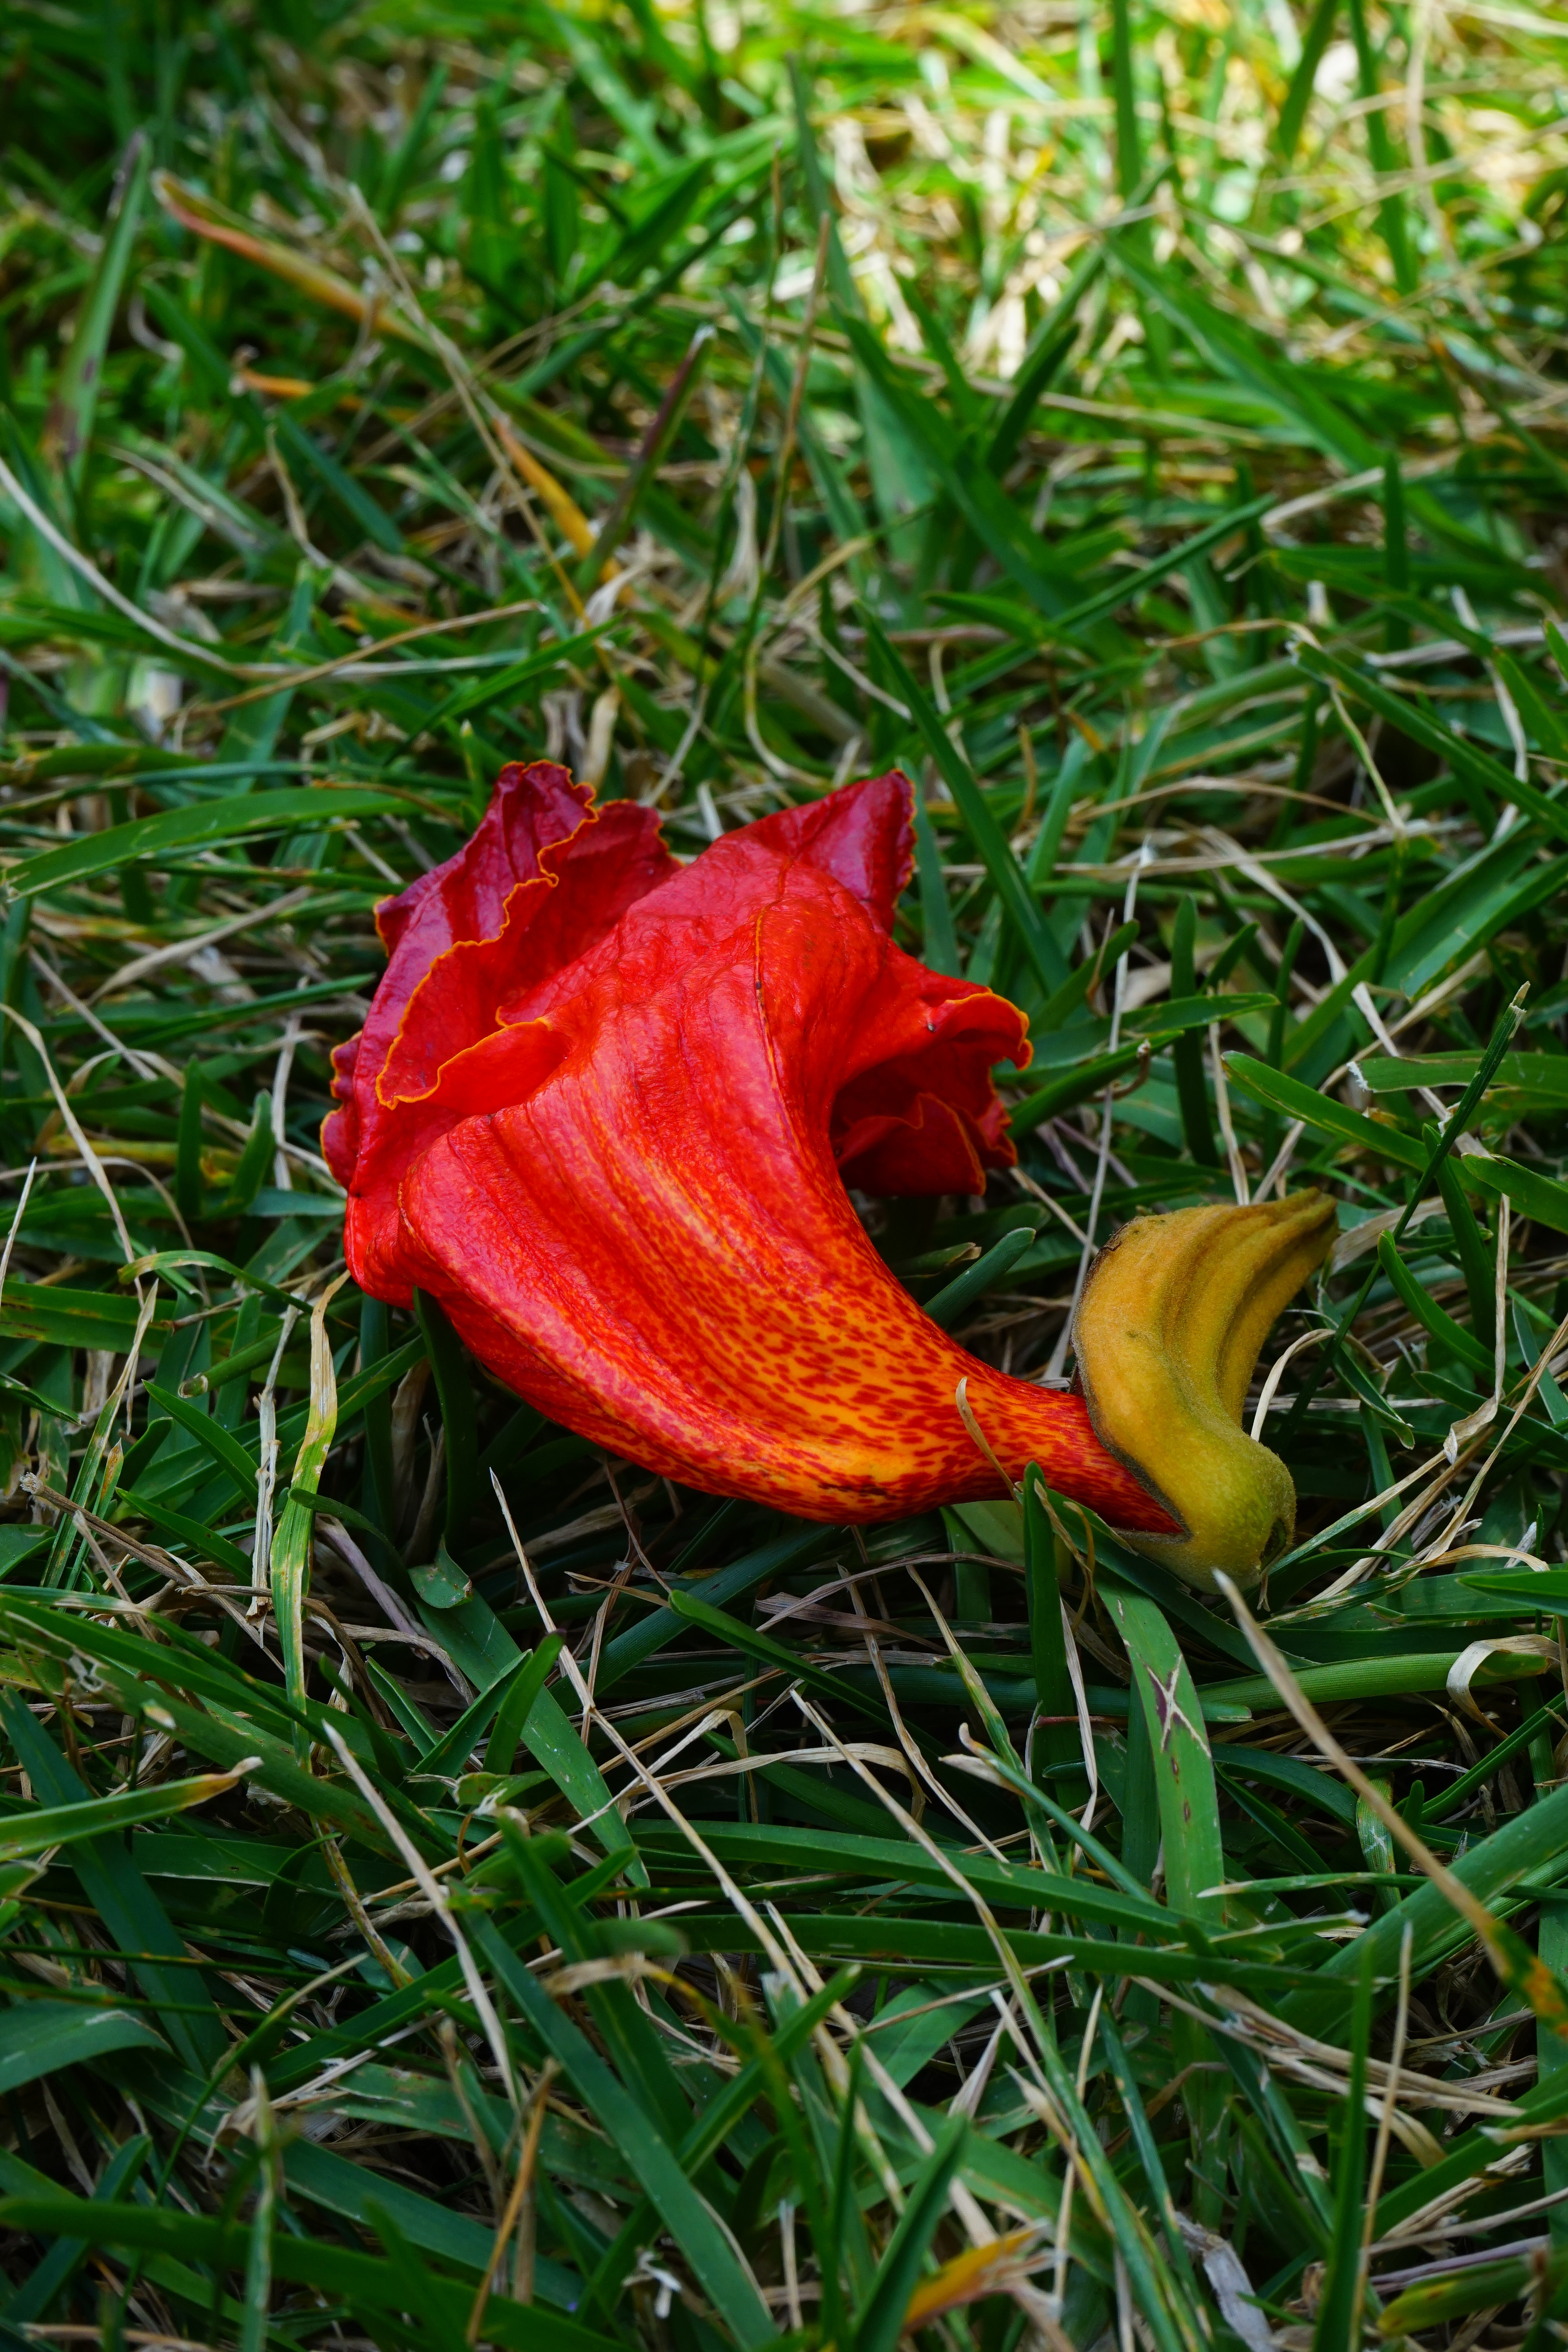
grass, plant, leaf, flower, petal, red, botany, flora, wildflower, flowers, tenerife, lily, daylily, macro photography, canary islands, flowering plant, bignoniaceae plants, bignoniaceae, spathodea campanulata, orange lily, plant stem, land plant, african tulpenbaum